Hitoichiba Station

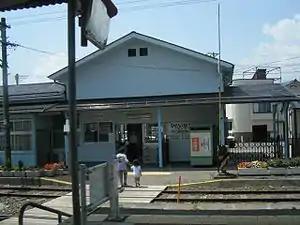
Hitoichiba Station, August 2006

is a train station in the city of Azumino, Nagano Prefecture, Japan, operated by East Japan Railway Company (JR East).